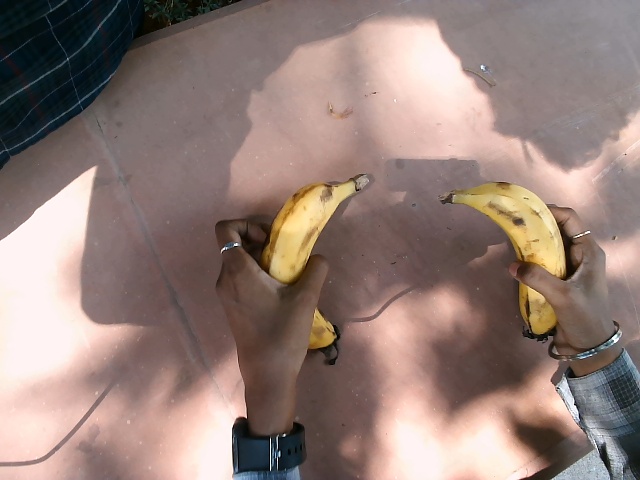
Label: Ripe_Banana